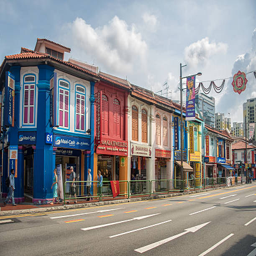
colorful houses in the streets